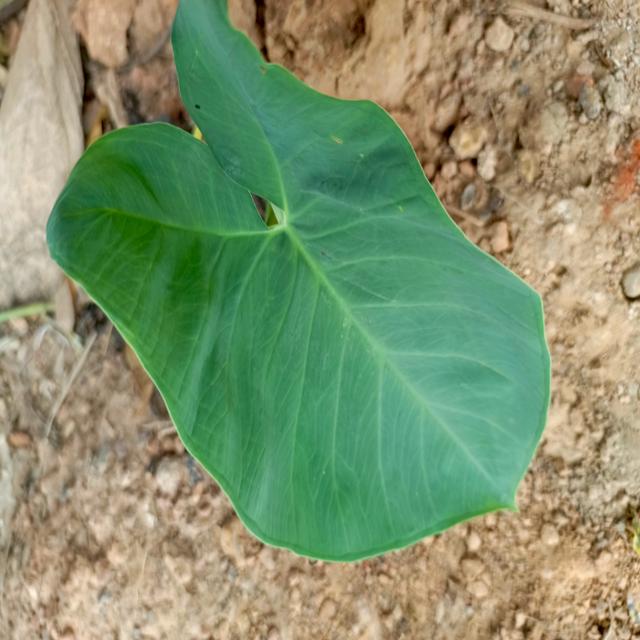
Label: Healthy